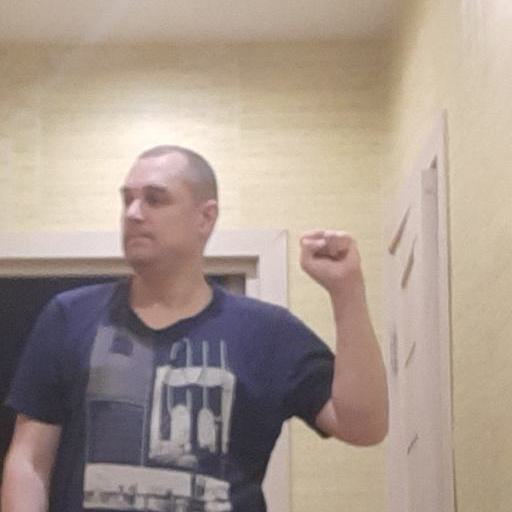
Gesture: fist